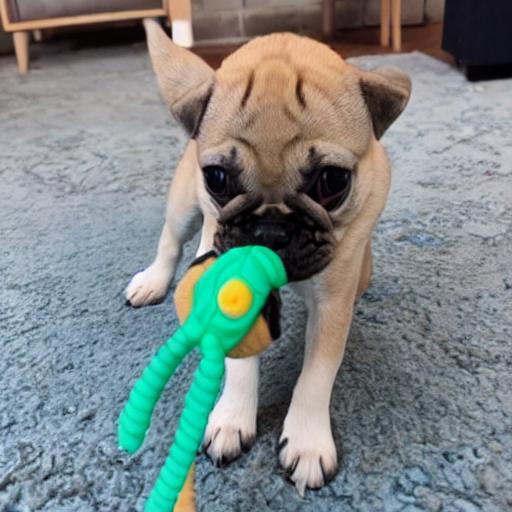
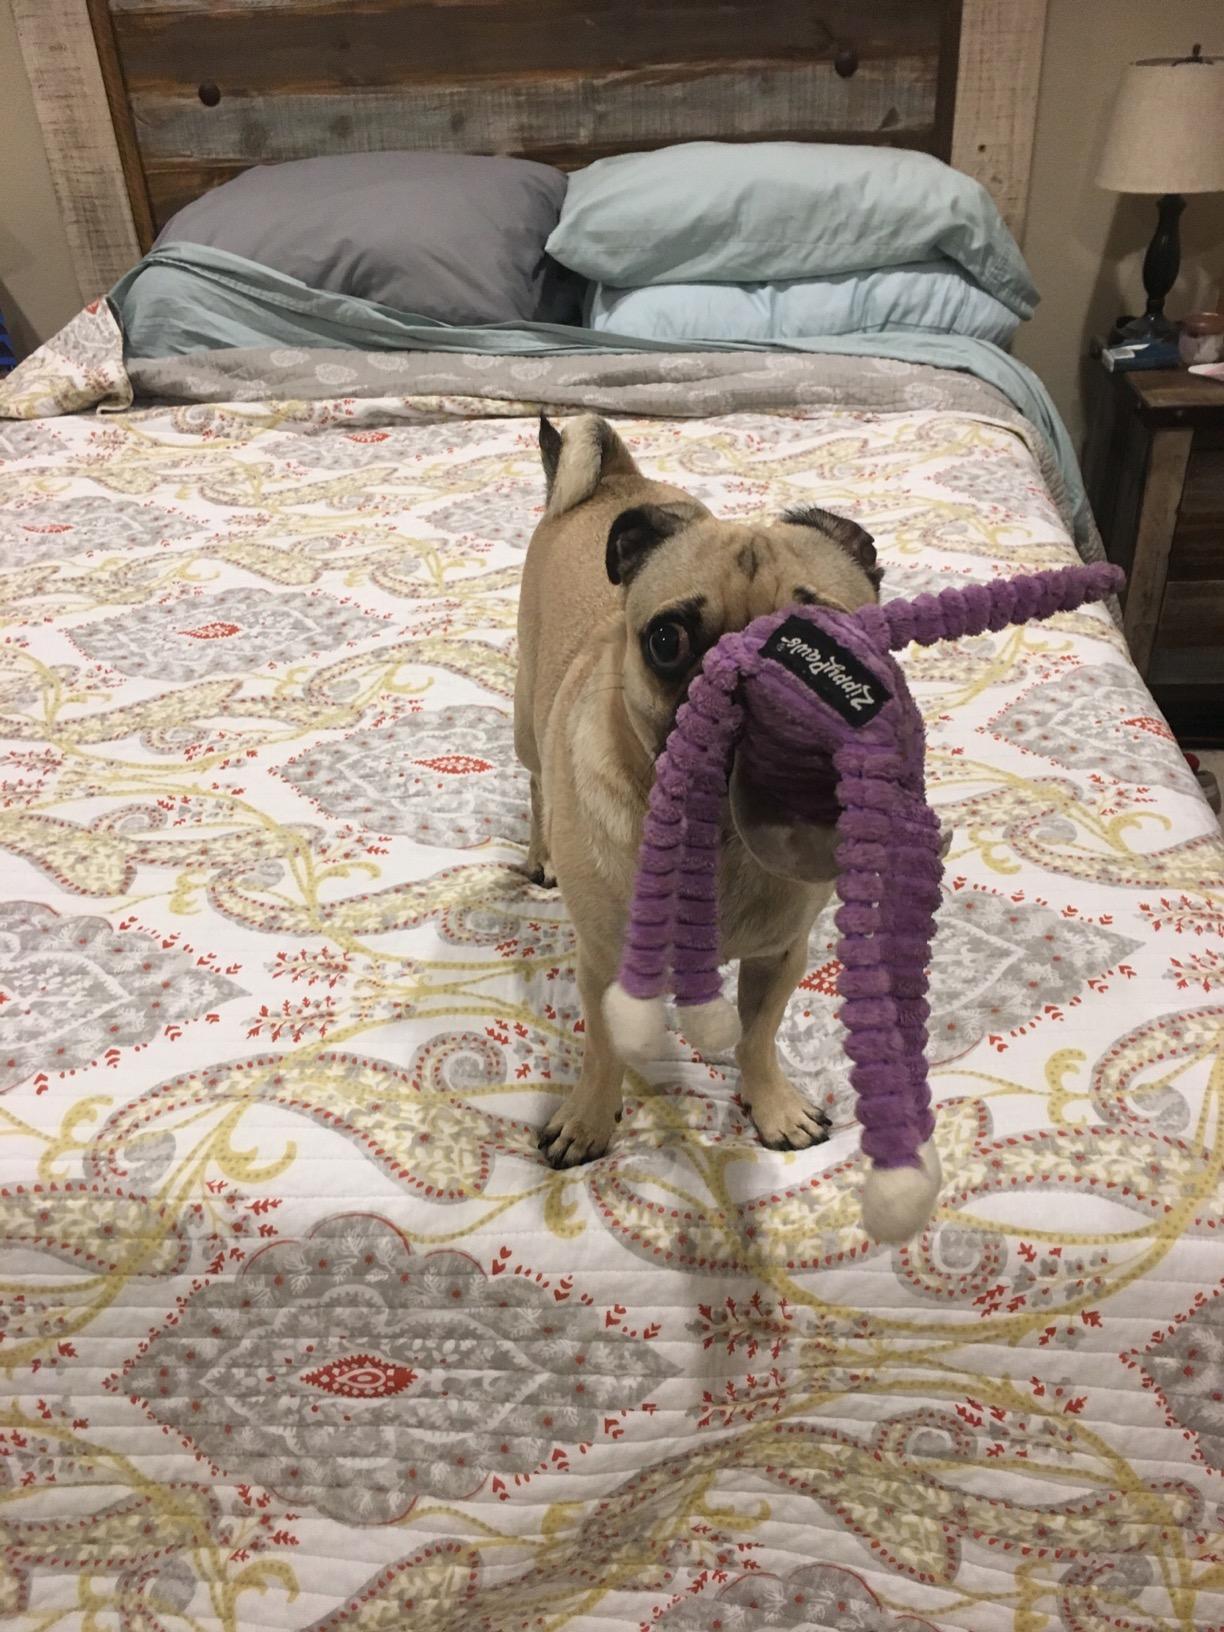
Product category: items_toy
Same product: no